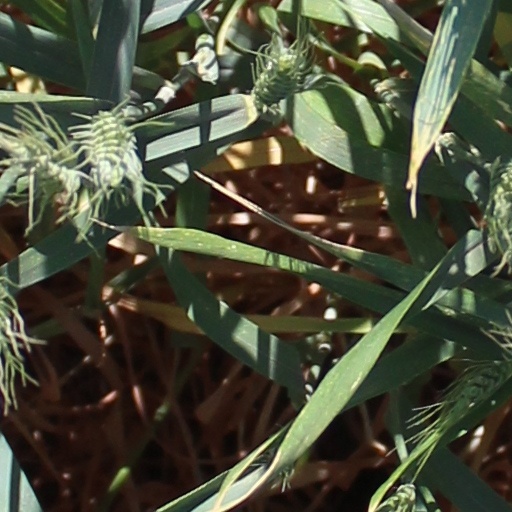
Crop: wheat